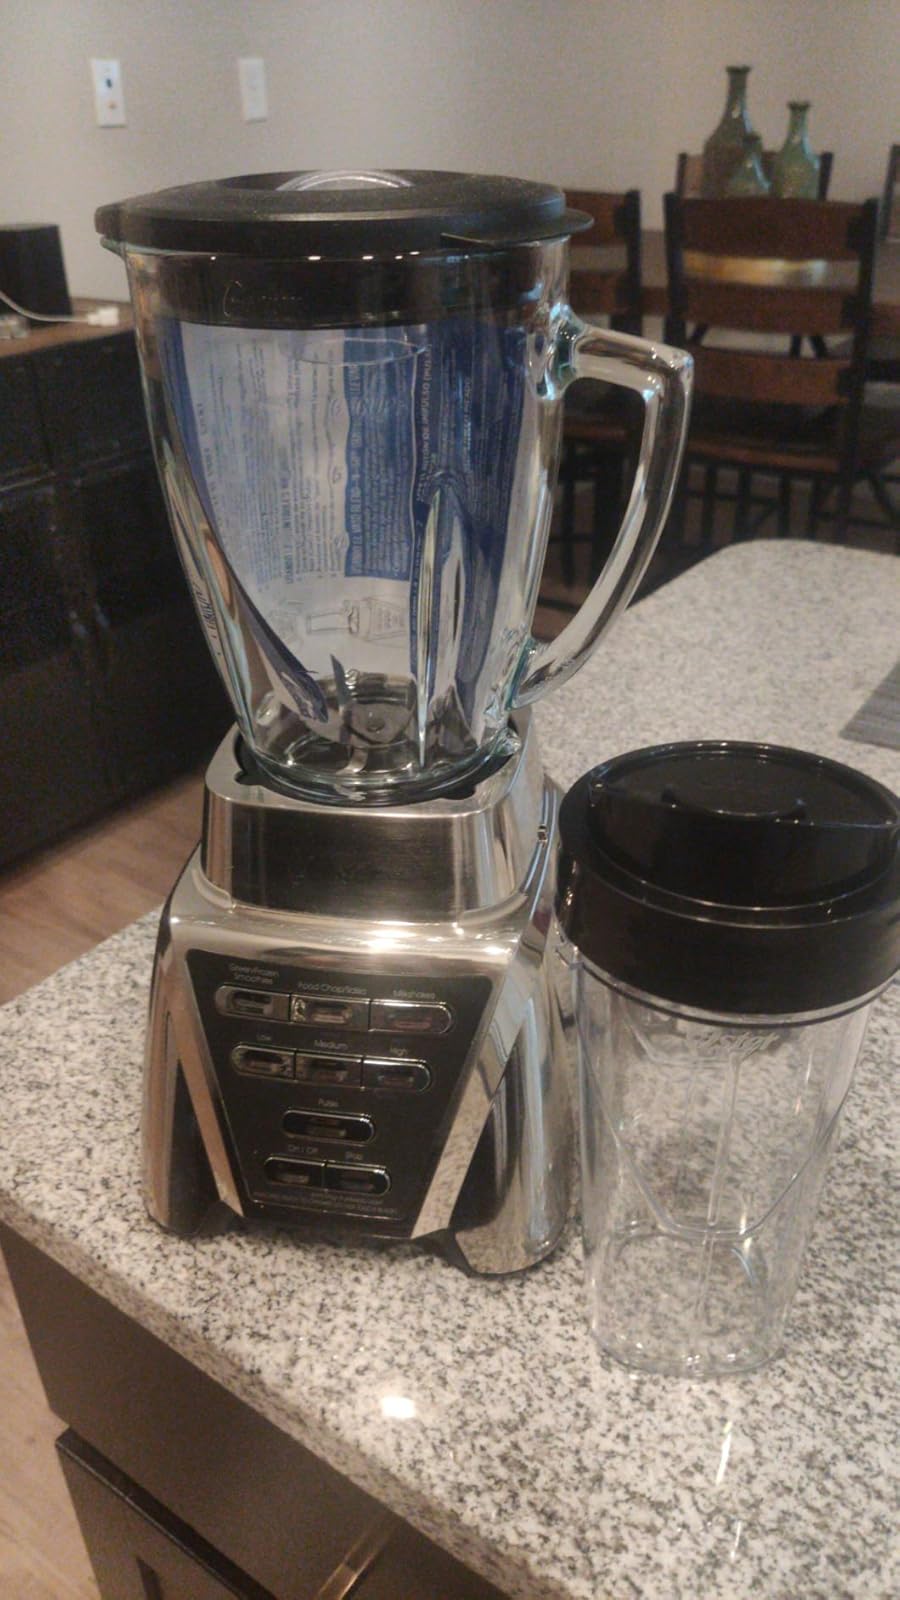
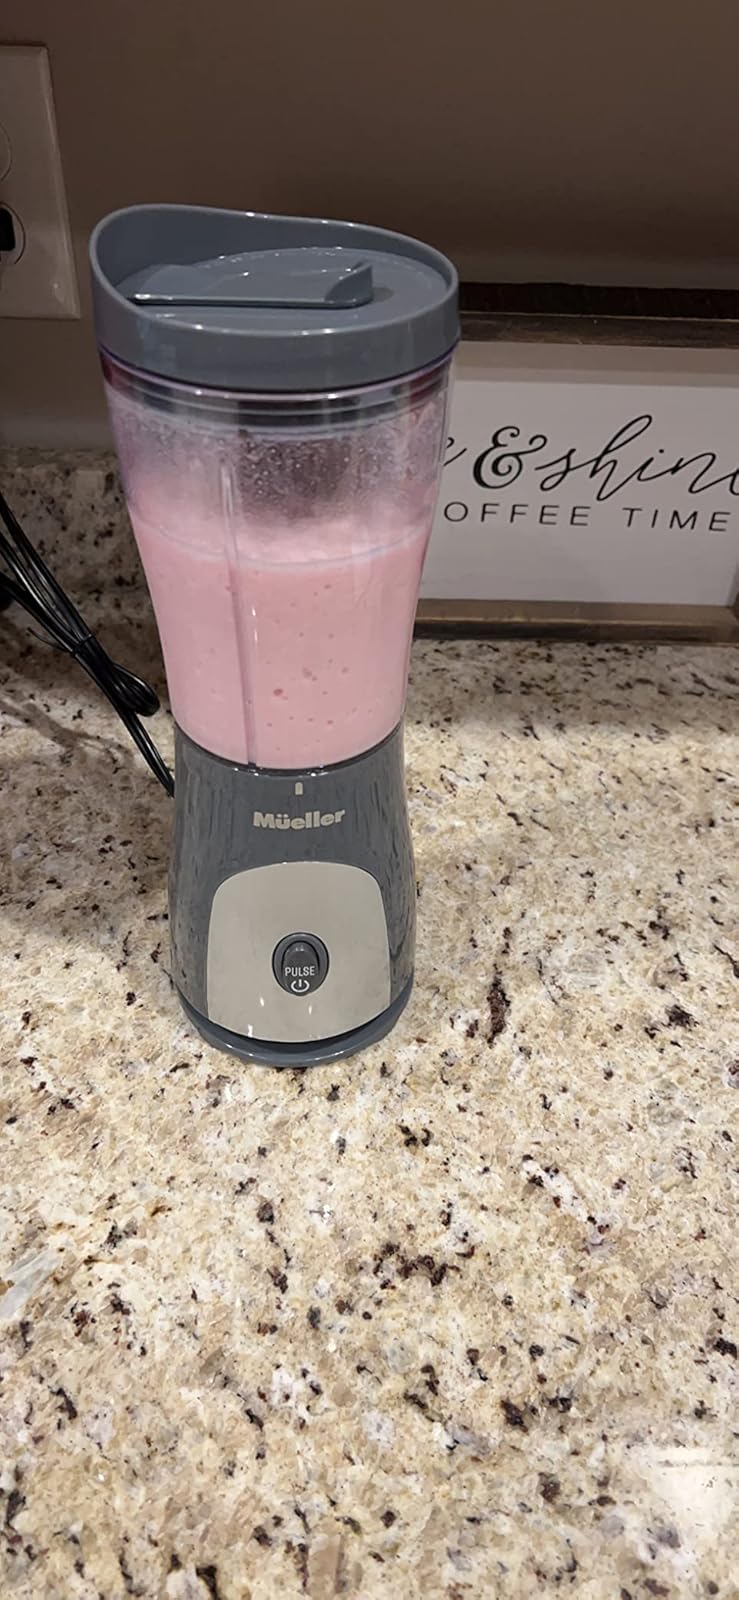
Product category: items_blender
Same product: no